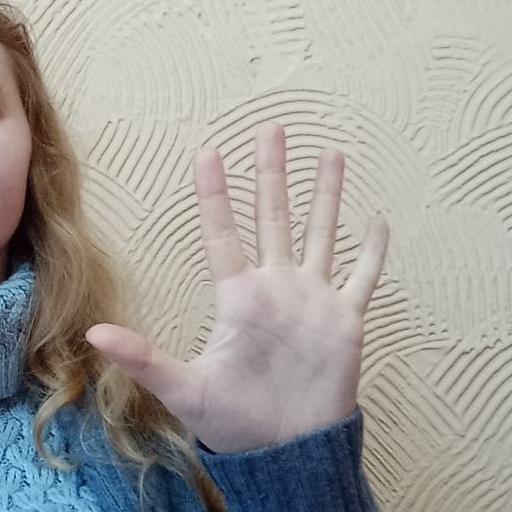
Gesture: palm